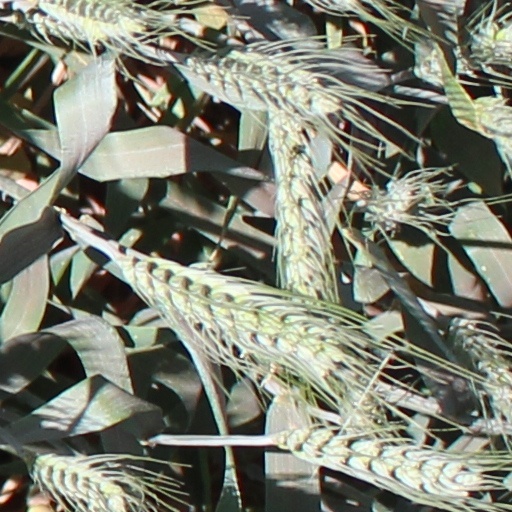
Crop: wheat